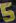
Number: 5